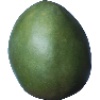
Label: mango